SS Edward L. Ryerson

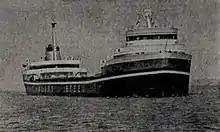
"Edward L. Ryerson" on her first record setting trip

"Edward L. Ryerson" was designed almost exclusively for the iron ore trade. After completing her sea trials, she departed Manitowoc in ballast shortly after midnight on August 4, for Escanaba, Michigan. Upon arriving at Escanaba, she loaded of iron ore bound for Indiana Harbor, Indiana, where she arrived on August 6. "Edward L. Ryerson" set Great Lakes iron ore cargo haulage records twice during the early 1960s. Both times, she loaded iron ore in Superior, Wisconsin, and headed for Indiana Harbor, Indiana. She set the first record in 1960, when she loaded of ore. While underway, she broke a stud of her stuffing box. She set her second record on August 28, 1962, when she loaded of ore at the Great Northern Railway's Allouez ore docks. Her second record would be broken in 1965. Due to her top speed, she received the nickname "Fast Eddie". "Edward L. Ryerson" quickly became a favourite among boat watchers on the lakes and there were rumors she was regularly directed through the lock closest to the shore, the MacArthur Lock, for their benefit. On board, a stainless steel map of the Great Lakes, with a magnetic representation of "Edward L. Ryerson", was installed to keep the guests informed about her location. In 1976, "Joseph L. Block" superseded "Edward L. Ryerson" as Inland Steel's largest vessel.